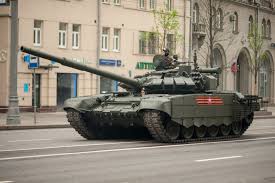
Label: Tank